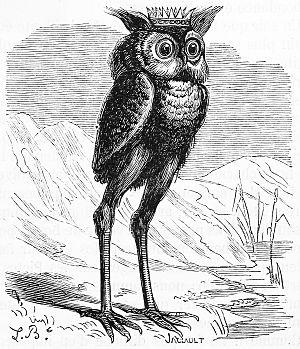
Stolas. Illustration du Dictionnaire infernal de Jacques Auguste Simon Collin de Plancy par Louis Le Breton, 6eme édition, 1863.